Senseo

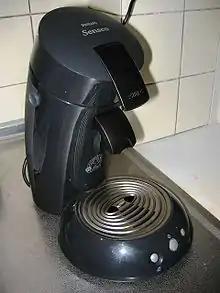
A Senseo coffee machine

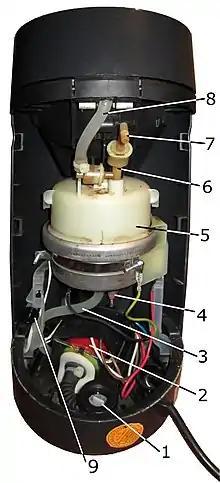
Inside of a second generation Senseo coffee machine (click for legend)

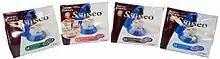
Senseo coffee pods

Senseo is a registered trademark for a coffee brewing system from Dutch companies Philips and Douwe Egberts. The system is known for the coffee pods (called pads in some countries) it uses to brew the coffee.